Châteauguay River

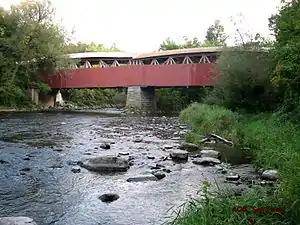
Powerscourt Covered Bridge over the Châteauguay River at Powerscourt, Hinchinbrooke

Lower course, downstream from the rivière des Anglais (segment of )